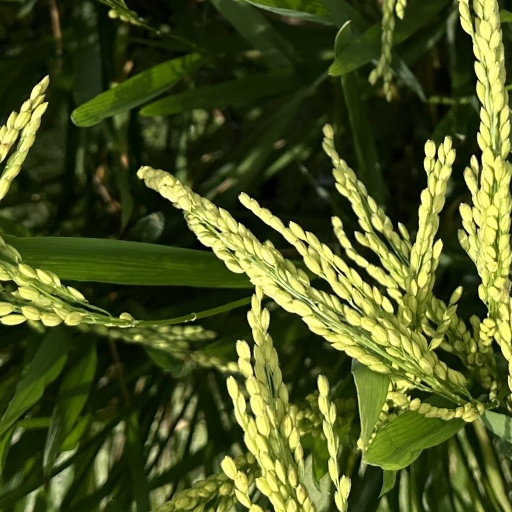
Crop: rice